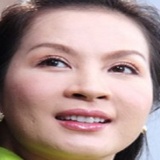
diễn viên Thanh Mai